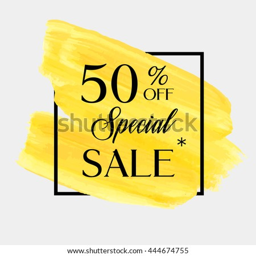
special sale % off sign over grunge brush art paint abstract texture background acrylic stroke poster vector illustration .